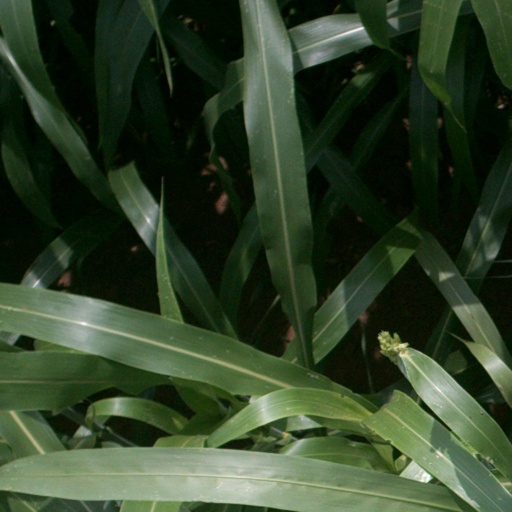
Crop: sorghum